Suplex

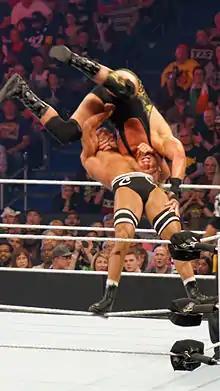
Cesaro performing a superplex on Jack Swagger

A superplex (a portmanteau of "super" and "suplex") refers to any suplex performed by an attacker standing on the second or third rope against an opponent sitting on the top rope or top turnbuckle. The most common suplex used for this top rope move is the standard vertical suplex variation (known as the suicide-plex), in which the attackers apply a front face lock to the opponent, draping the opponent's near arm over their respective shoulders, at this point the wrestler falls backwards and flips the opponent over them so they both land on their backs. This was invented by the Dynamite Kid as his finisher. Brian Cage and Cesaro version was for them to hoist their opponent from the ring apron. Larger wrestlers that have performed this, such as Brock Lesnar in 2003 on The Big Show, have broken the ring.